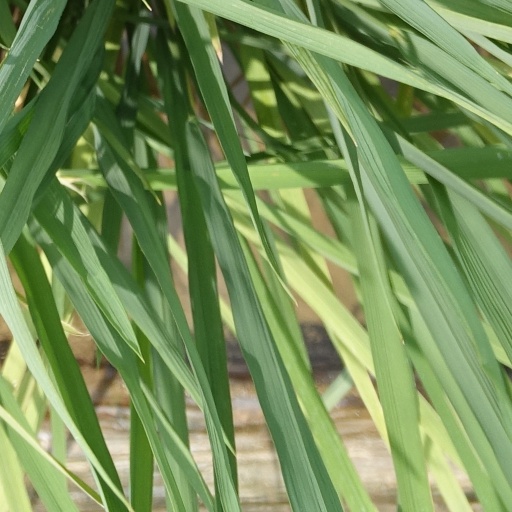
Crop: rice